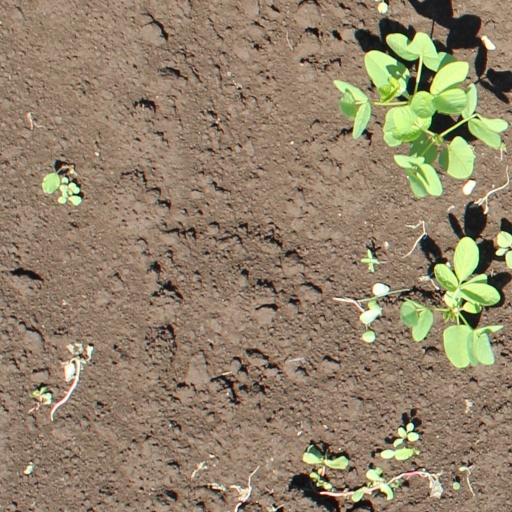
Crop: soybean